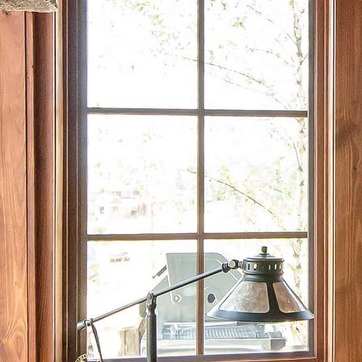
Material: glass